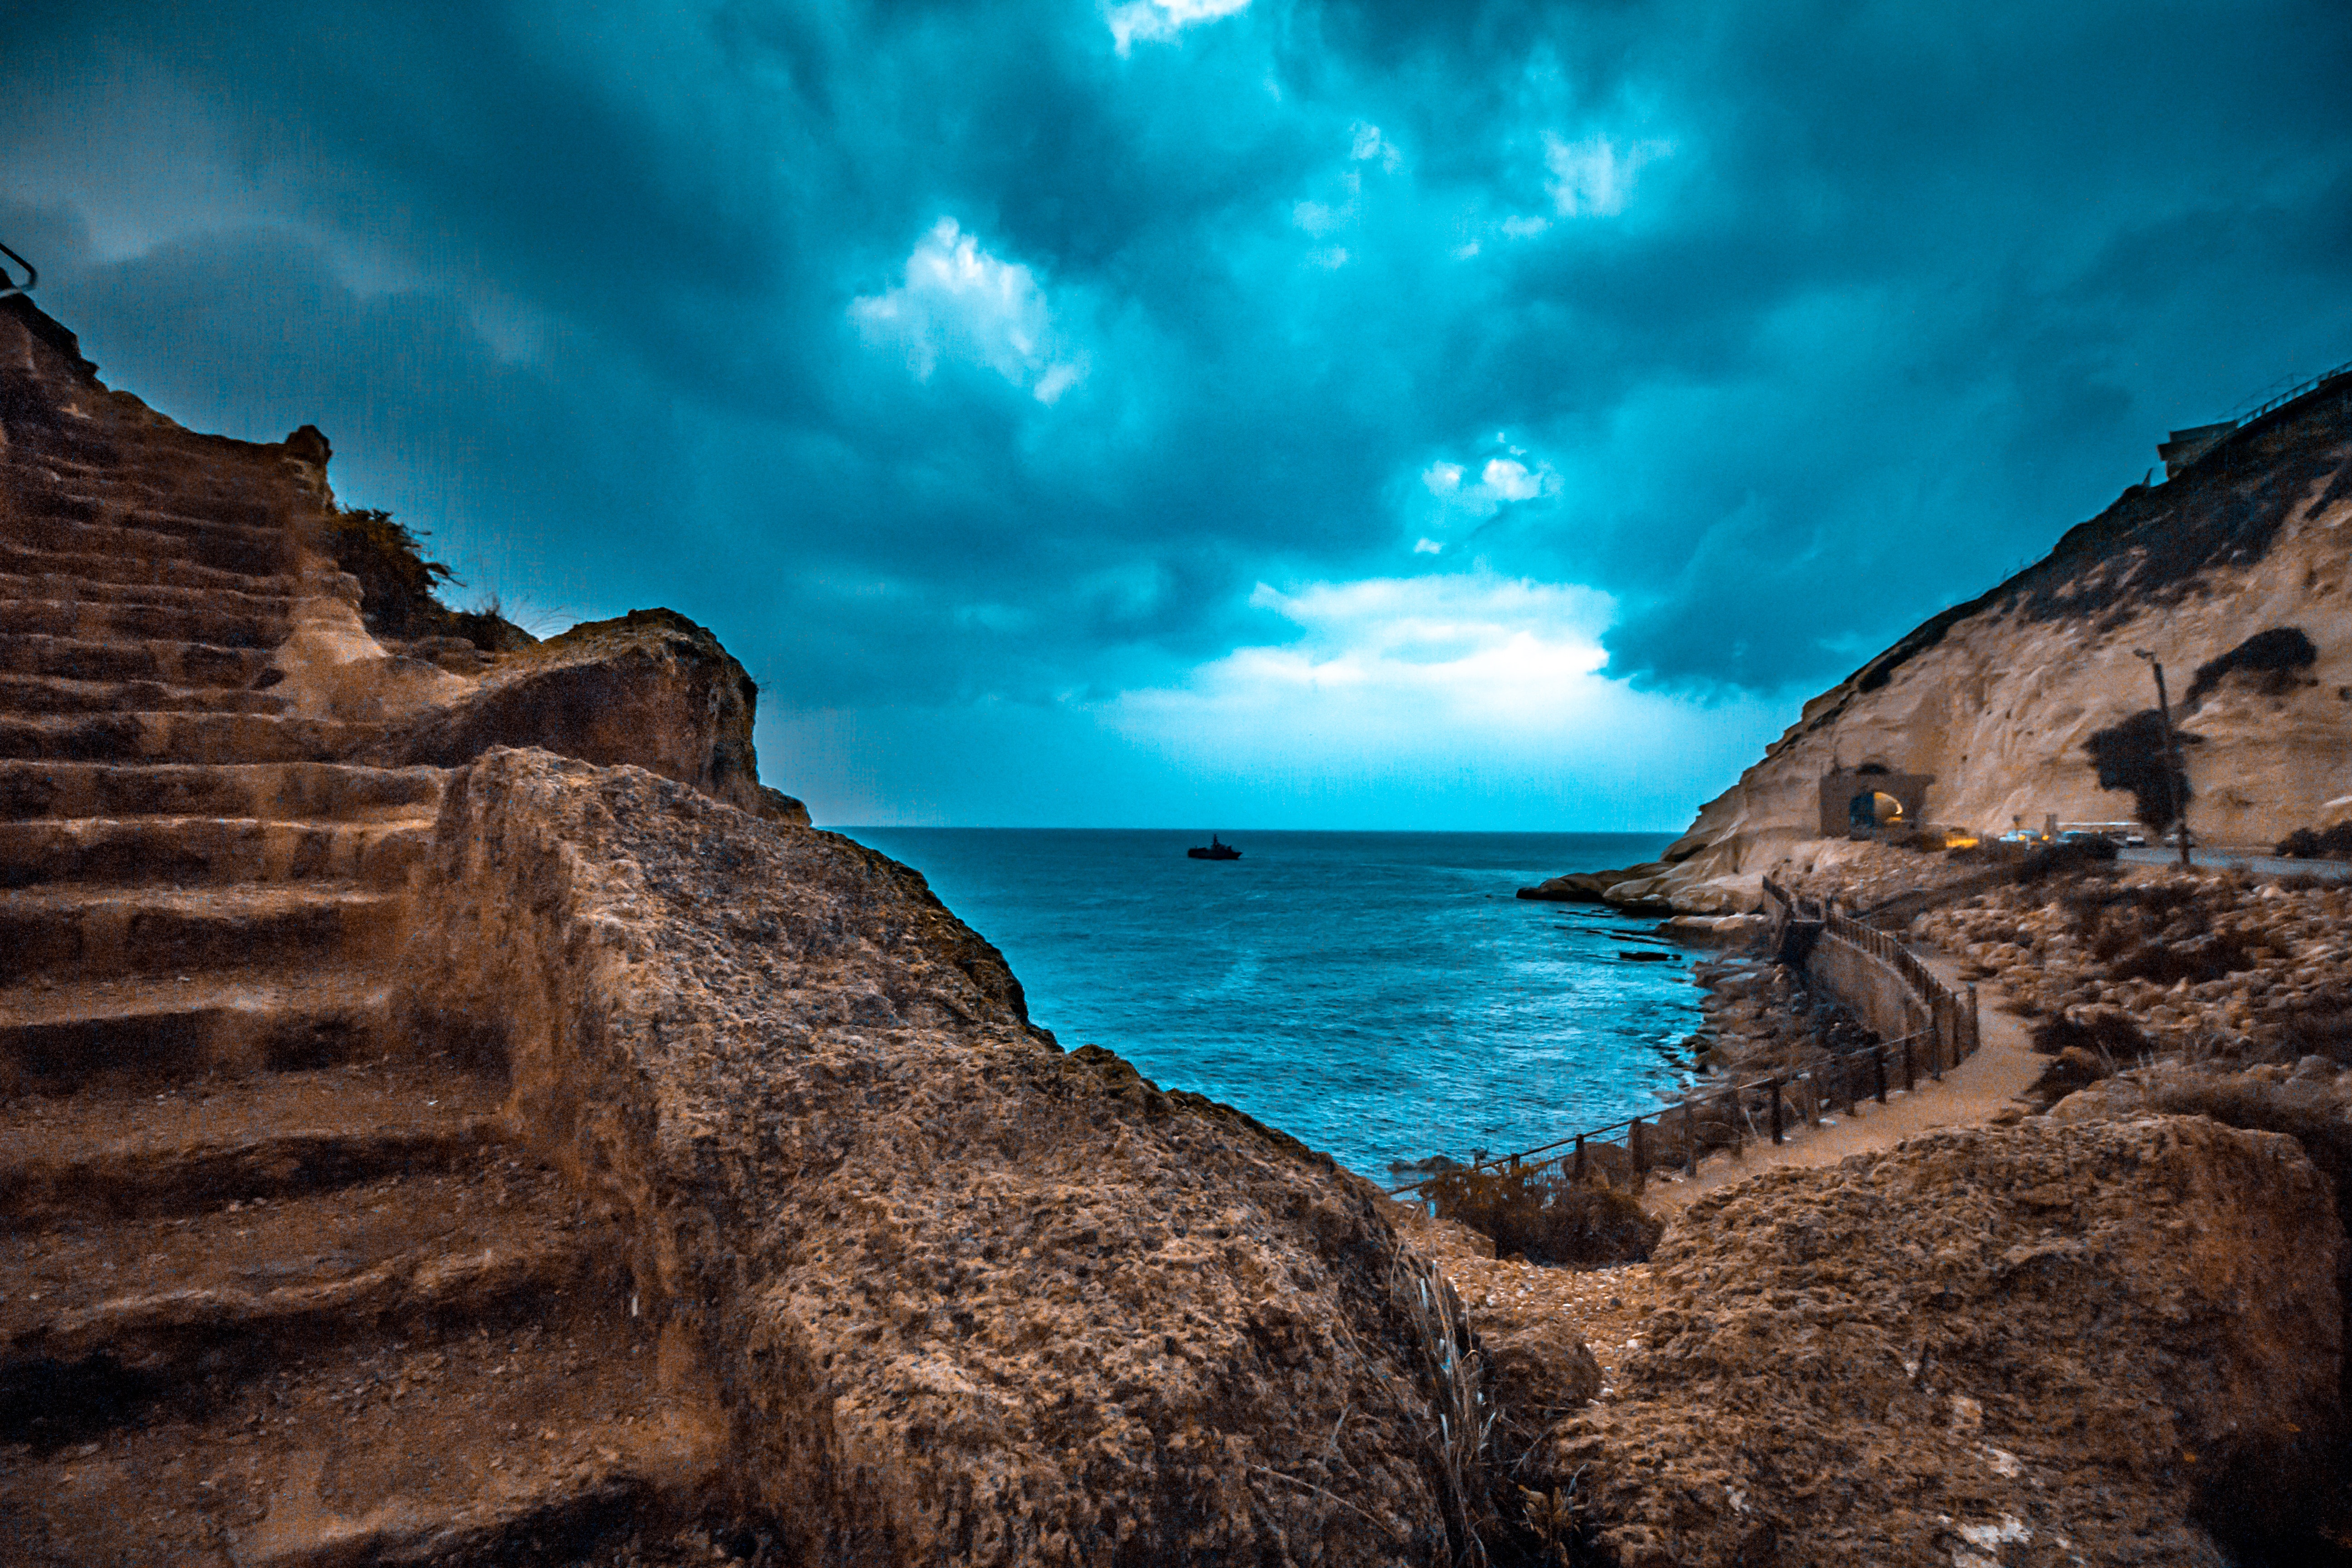
sky, blue, nature, water, sea, rock, coast, turquoise, ocean, azure, cloud, shore, coastal and oceanic landforms, horizon, cliff, formation, landscape, bay, tropics, terrain, vacation, photography, beach, calm, tourism, wave, klippe, headland, cove, promontory, world, bight